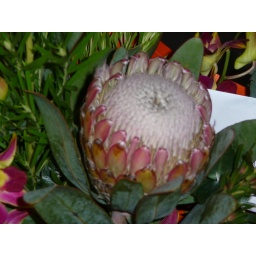
Jennifer sent me a lovely bouquet of flowers for Mothers Day which is this Sunday in Australia